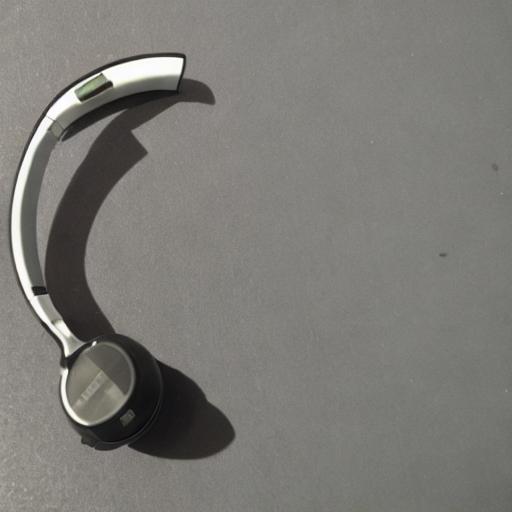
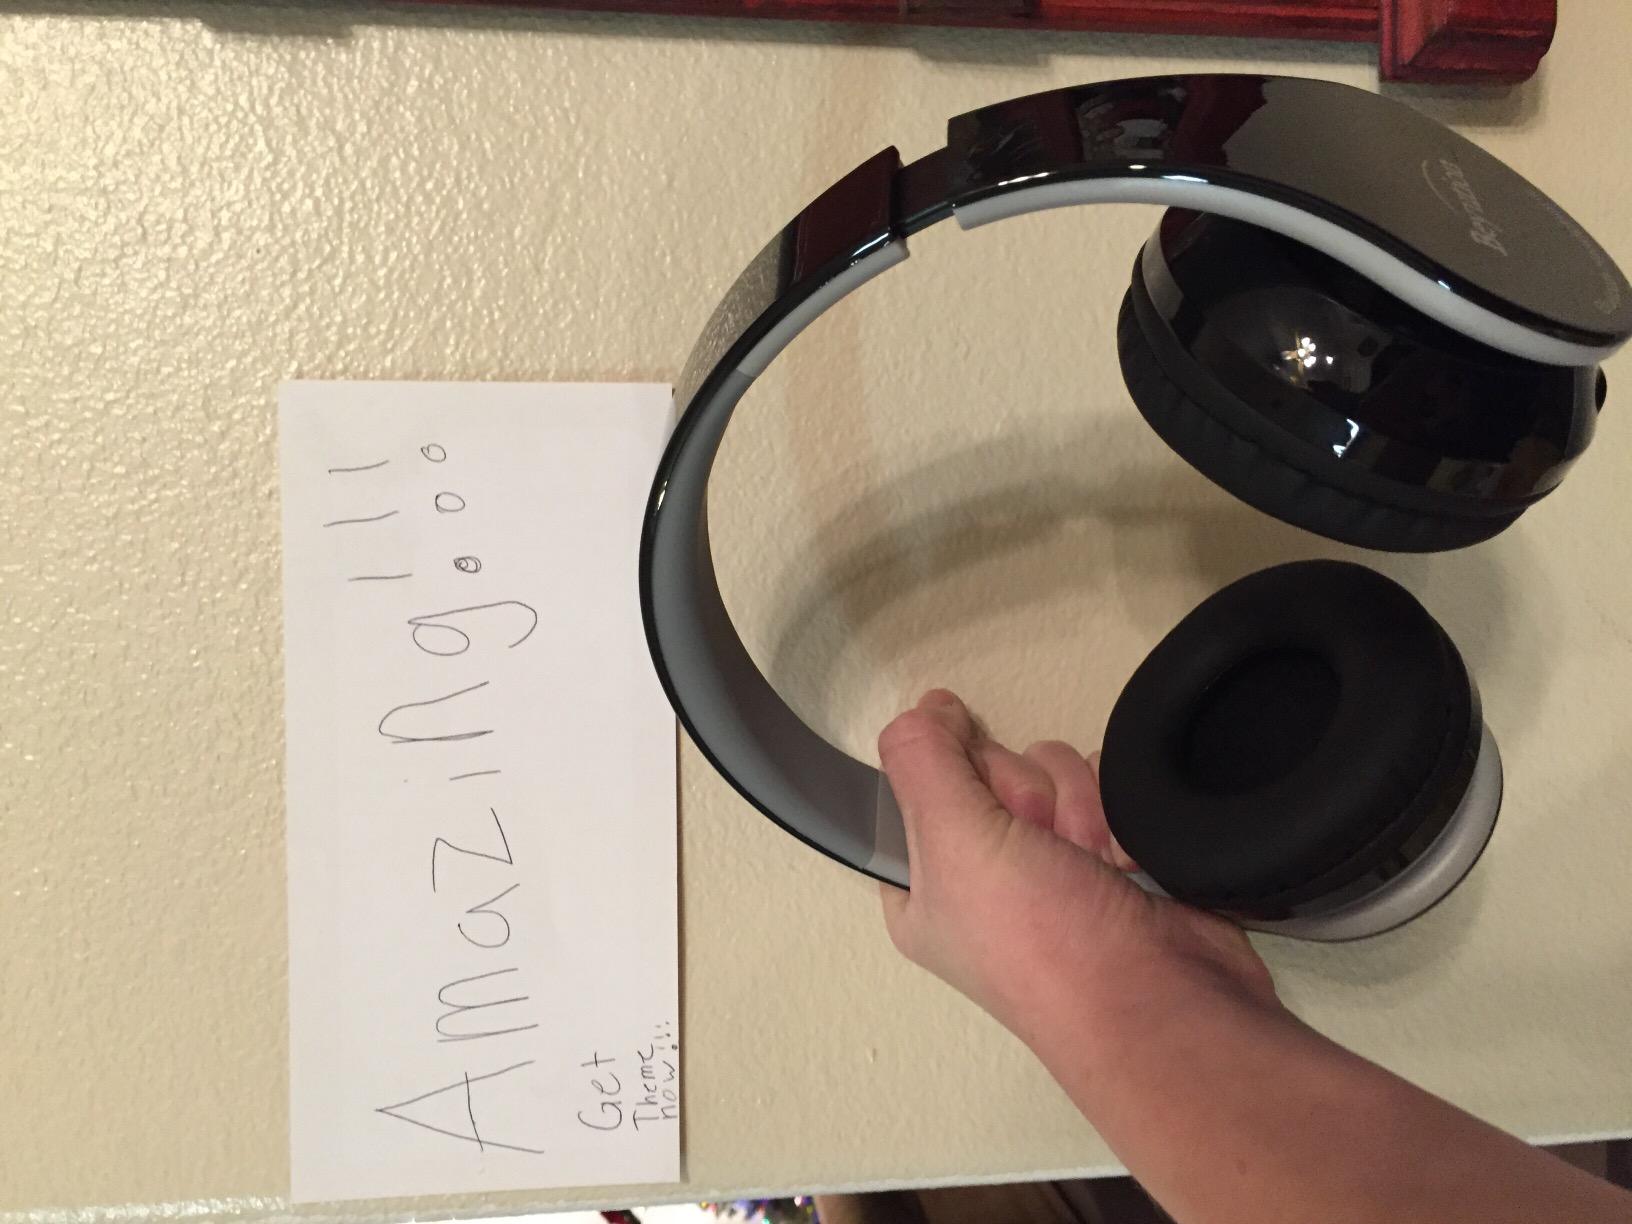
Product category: headphones
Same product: no